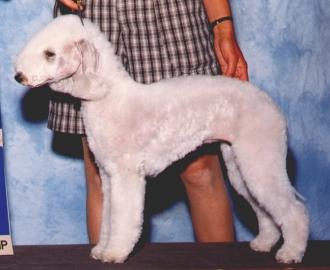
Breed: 214-n000033-Bedlington_terrier